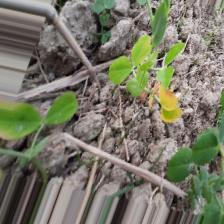
Label: Normal